Woodruff v. North Bloomfield Gravel Mining Company

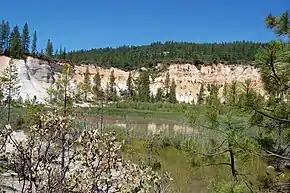

Similar to the Anti-Debris Association, the Hydraulic Miners' Association was formed to protect the interest of their mining industry; in 1876 they formed the association to challenge the interests of the Anti-Debris Association. The miners argued that because they legally owned the land they mined on, they could do whatever they wanted to the property. Additionally, they argued that urbanization as a whole caused the flooding, not specifically hydraulic mining. Flooding and environmental destruction, they argued was unavoidable if progress was to take place. At the time, the laws in place certainly favored the miners; laws limiting regulation in this time period were relatively unheard of. After heated debates with the Anti-Debris Association, it is speculated that the Hydraulic Miners' Association's breached a nearby levee, thus further damaging farmlands in Yuba County. No actual evidence, however, linked the miners to the breach and records from the association were not documented as thoroughly as the farmers in the Anti-Debris Association documented their association.